Private finance initiative

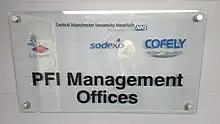
Sign on the door of Central Manchester University Hospitals NHS Foundation Trust

The private finance initiative (PFI) is a procurement method which uses private sector investment in order to deliver public sector infrastructure and/or services according to a specification defined by the public sector. It is a sub-set of a broader procurement approach termed public-private partnership (PPP), with the main defining characteristic being the use of project finance (using private sector debt and equity, underwritten by the public) in order to deliver the public services. Beyond developing the infrastructure and providing finance, private sector companies operate the public facilities, sometimes using former public sector staff who have had their employment contracts transferred to the private sector through the TUPE process which applies to all staff in a company whose ownership changes.